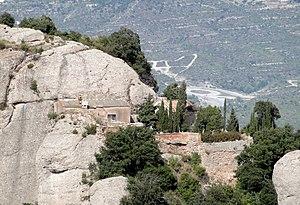
Ermitage Sant Dimes, Montserrat, Catalogne, Espagne